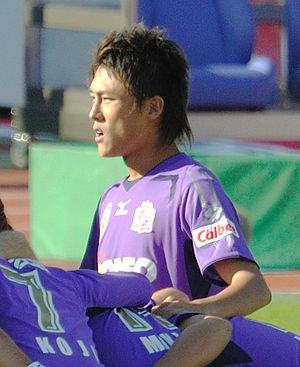
Tadanari Lee est un joueur de football japonais né le 19 décembre 1985 à Nishitōkyō. Il évolue au poste d'attaquant.